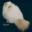
Label: cat